Ádám Steinmetz

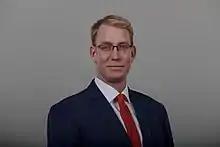

Ádám Steinmetz (born 11 August 1980 in Budapest) is a Hungarian water polo player, Olympic champion, and politician, who played for Hungarian Championship outfit Vasas SC. He has a brother, Barnabás Steinmetz, who is also a water polo player and two-time Olympic gold medalist. Between 2018 and 2022, he was a member of the National Assembly, in the parliamentary group of Jobbik.